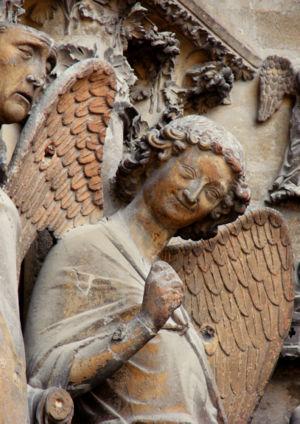
l'Ange au sourire,portail de la cathédrale de Reims,XIIIème siècle, le flanc gauche du portail gauche du façade de l'ouest. (Photo légèrement retouchée pour masquer des altérations superficielles.) עברית: 2=המלאך המחייך, קתדרלת ריימס
L'ange dans l'art veut recenser les origines et les différentes variantes de l'utilisation de la représentation de la figure tutélaire de l'ange dans les arts figuratifs en particulier l'art chrétien dans ses différentes formes d'expression : les tableaux retables, les fresques, les sculptures, les vitraux, les mosaïques.
Le Diptyque de Melun est un tableau votif peint vers 1452-1458, par Jean Fouquet, pour le compte d'Étienne Chevalier, trésorier du roi de France Charles VII, autrefois conservé à la collégiale Notre-Dame de Melun et aujourd'hui dispersé.
Le bonheur est un état ressenti comme agréable, équilibré et durable par quiconque estime être parvenu à la satisfaction de ses aspirations et désirs et éprouve alors un sentiment de plénitude et de sérénité.
L'Ange au Sourire, dénommé aussi Sourire de Reims, est une statue sculptée vers 1240. Cette statue se trouve au portail nord de la façade occidentale de la cathédrale de Reims. Elle est devenue célèbre pendant la Première Guerre mondiale, au moment où elle a été endommagée par un bombardement et un incendie: les photographies avant et après destruction sont alors largement reproduites et diffusées, faisant de la statue l'une des plus célèbres sculptures médiévales françaises.
La cathédrale Notre-Dame de Reims est une cathédrale catholique romaine située à Reims, dans le département français de la Marne, en région Grand Est. Elle est connue pour avoir été, à partir du XIᵉ siècle, le lieu de la quasi-totalité des sacres des rois de France.